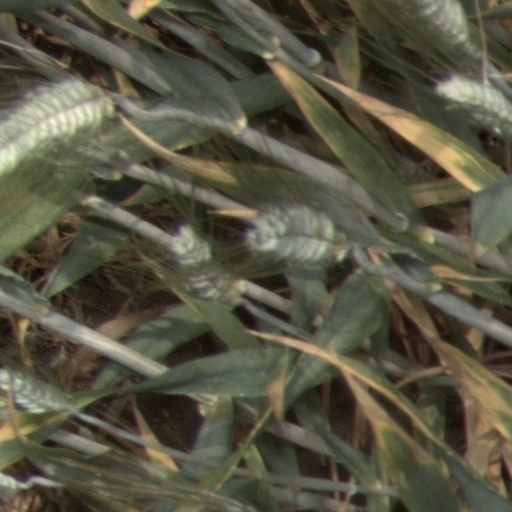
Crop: wheat